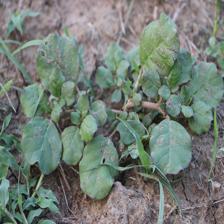
Label: BroadLeafWeed